2023 visit by Joe Biden to Ukraine

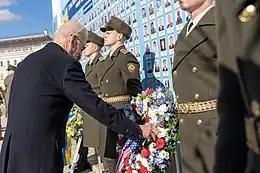
Joe Biden visits the Wall of Remembrance of the Fallen for Ukraine.

During his visit, Biden met with Volodymyr Zelenskyy, the president of Ukraine, and Olena Zelenska, the First Lady of Ukraine. The White House stated the visit to an active warzone was unprecedented as the U.S. does not have a military presence in Ukraine, nor a significant diplomatic footprint in Kyiv. The visit was the first in modern history that a US leader has traveled into a war zone not under control of the US military.